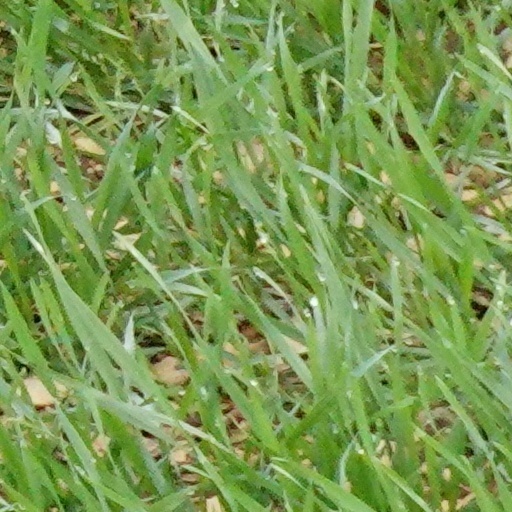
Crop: wheat